Pliny the Younger on Christians

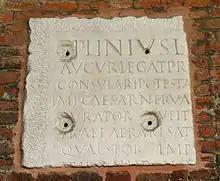
Fragment of an inscription bearing the name Pliny, Basilica of Sant'Ambrogio, Milan

Pliny the Younger, the Roman governor of Bithynia and Pontus (now in modern Turkey), wrote a letter to Emperor Trajan around AD 110 and asked for counsel on dealing with the early Christian community. The letter ("Epistulae" X.96) details an account of how Pliny conducted trials of suspected Christians who appeared before him as a result of anonymous accusations and asks for the Emperor's guidance on how they should be treated.